Environmental policy of the Joe Biden administration

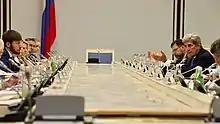
John Kerry (right), U.S. Special Presidential Envoy for Climate, and his Russian counterpart Ruslan Edelgeriyev in Moscow on July 12, 2021

Upon his first hours in office, President Biden signed an executive order bringing the United States back into the Paris Climate Agreement; President Trump had announced the country's withdrawal in 2017. The move was welcomed by environmental groups and by the Union of Concerned Scientists.